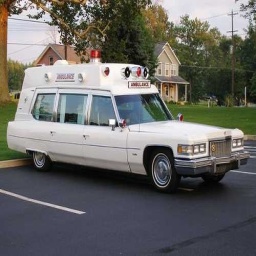
Label: ambulance